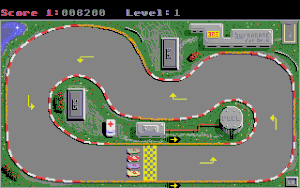
Photo d'écran du circuit N°2 du jeu vidéo Turbo GT créé par Christophe Andréani pour les ordinateurs Atari ST et édité par Ere Informatique en 1986.